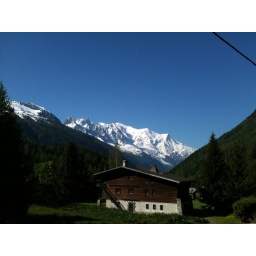
Beautiful Chamonix, blue sky, white mountains, living in a dream